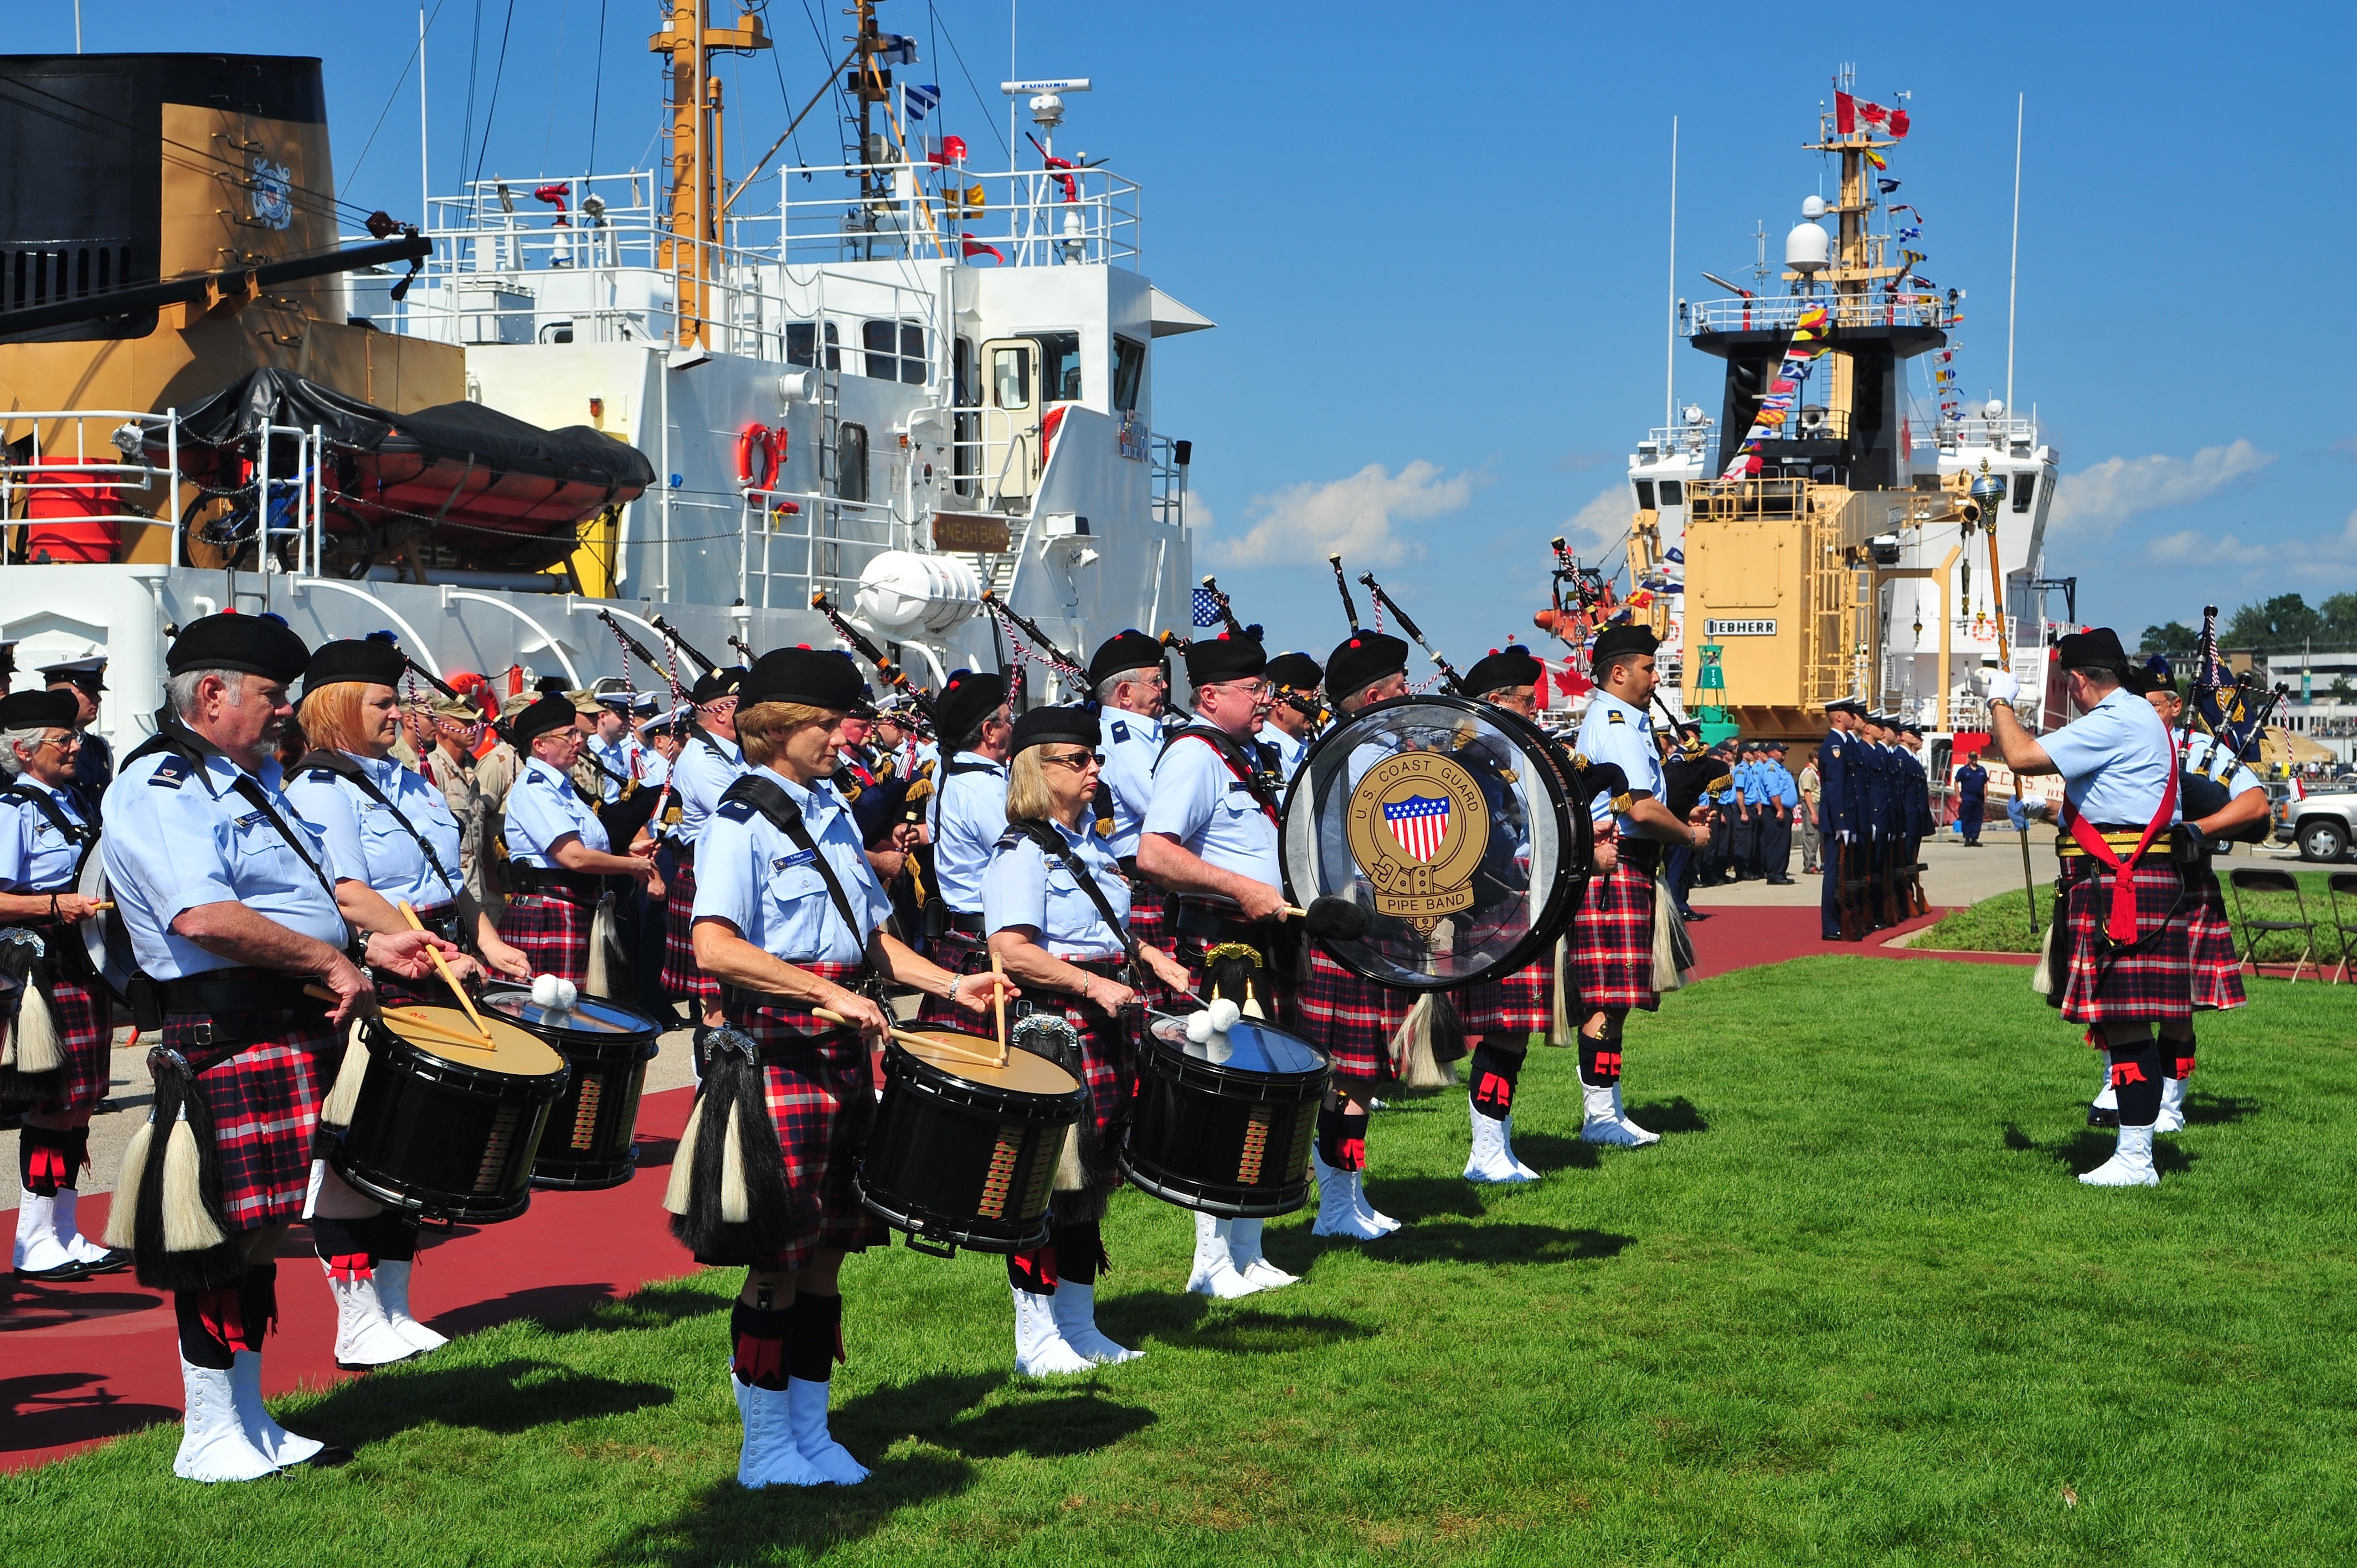
nature, grass, music, sky, ship, summer, recreation, band, spring, musician, marching band, outside, clouds, fete, michigan, drums, spectators, marching, bagpipes, musical ensemble, grand haven